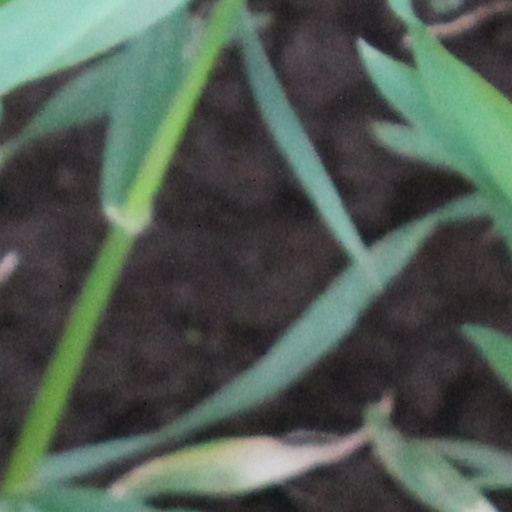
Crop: wheat